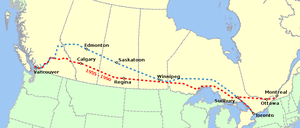
The Canadian
The Canadians gamle (i rødt) og nye (i blåt) sporføring
The Canadian eller Le Canadien er et canadisk transkontinentalt passagertog, der drives af Via Rail Canada mellem Toronto Union Station i Toronto og Pacific Central Station i Vancouver. Der tilbagelægges 4.466 kilometer mellem de to endestationer, og der standses 65 gange undervejs; ved de 55 dog kun efter forespørgsel.